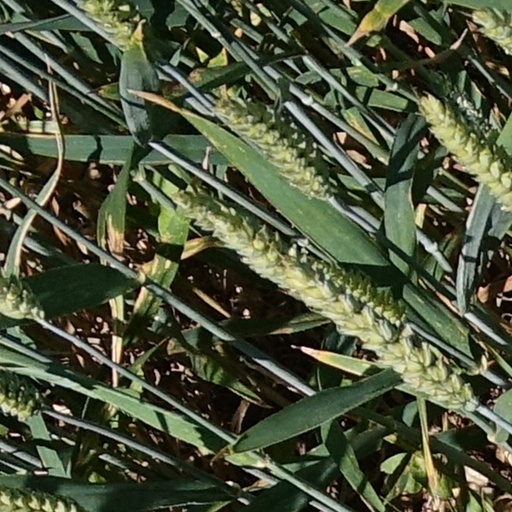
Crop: wheat